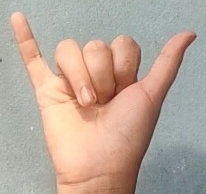
ASL sign: Y